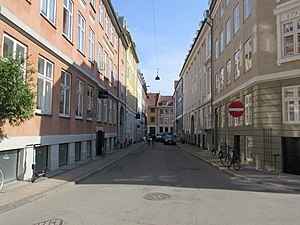
Badstuestræde (København)
Badstuestræde.
Badstuestræde er en gade i Københavns indre by. Gaden er kendt siden 1400-tallet og har navn efter Strandbadstuen, som lå nær havnen ved gadens udløb i Kompagnistræde. Badstuen blev lukket i 1509.